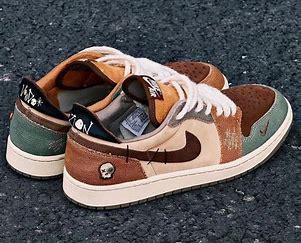
Brand: Jordan
Model: Zion 1